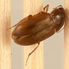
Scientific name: Amara quenseli
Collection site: Onaqui NEON (ONAQ), plot ONAQ_016